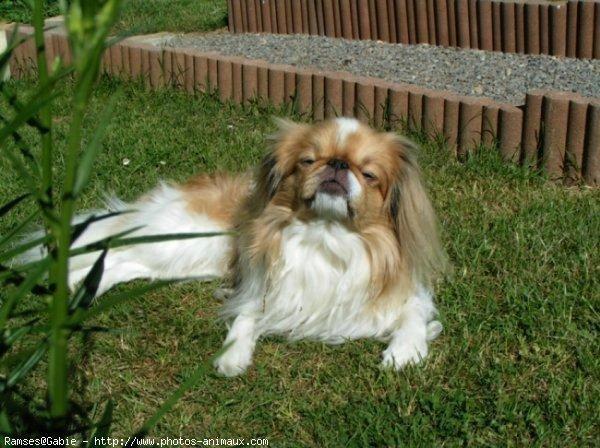
Japanese_spaniel